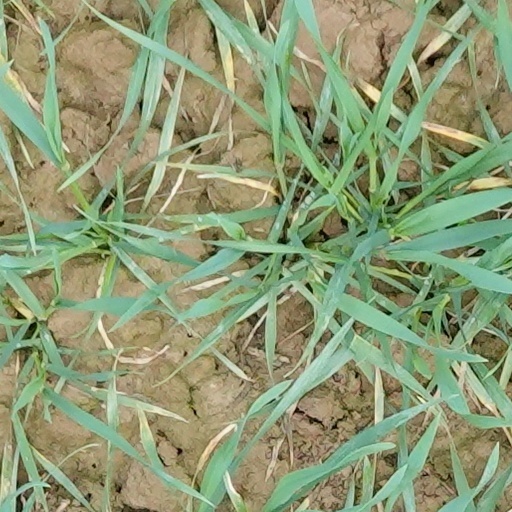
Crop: wheat